Answer in natural language. How many Doorways are visible in the scene? Choose between the following options: 2, 0, 3, 4 or 2
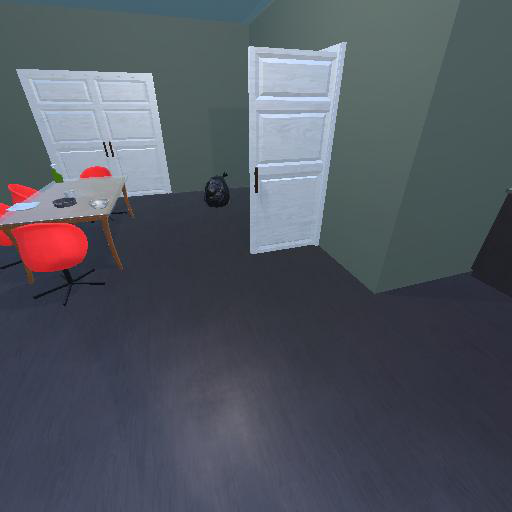
<answer>2</answer>